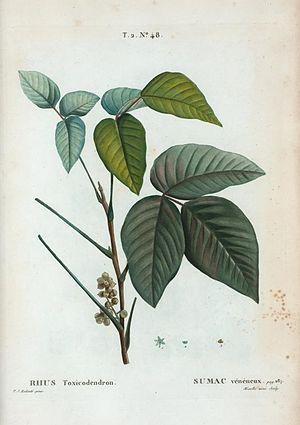
Rhus toxicodendron = Sumac vénéneux.